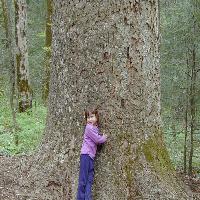
Weather: cloudy or overcast